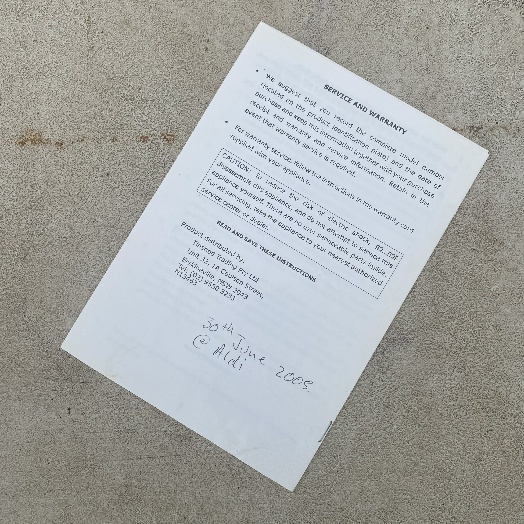
Label: Paper